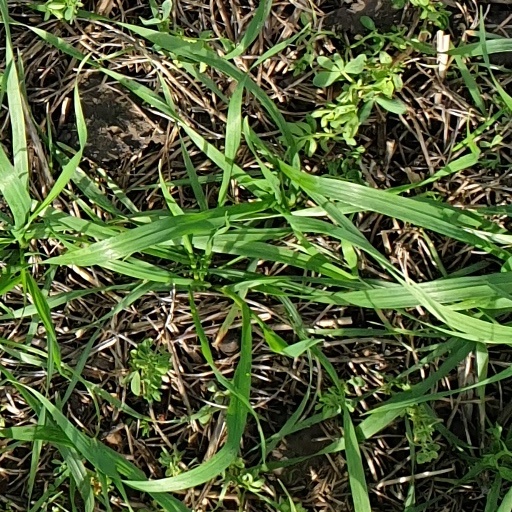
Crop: wheat